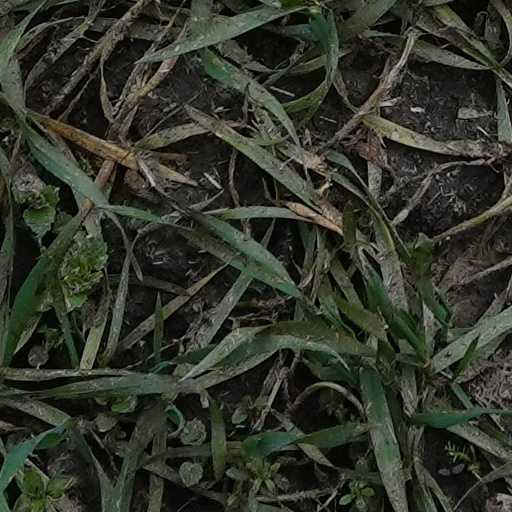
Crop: wheat